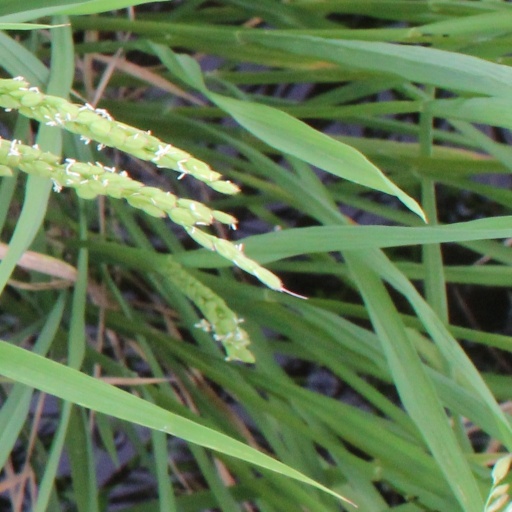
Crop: rice